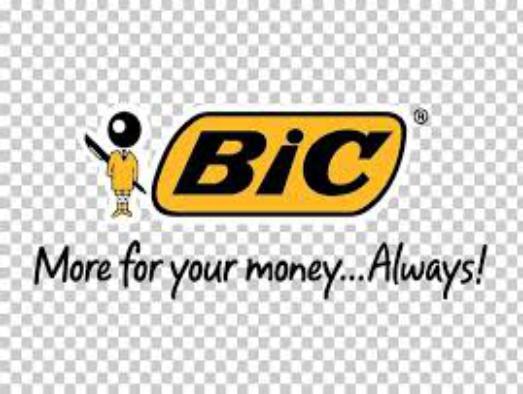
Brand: bic cristal
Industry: Necessities